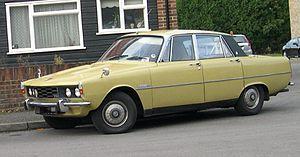
British Leyland, de son nom complet British Leyland Motor Corporation Ltd, est un ancien conglomérat d'ingénierie et de fabrication automobile anglais fondé à Londres en 1968 par la fusion de Leyland Motor Corp Ltd et de British Motor Holdings Ltd. Le groupe a été partiellement nationalisé en 1975 quand le gouvernement britannique a créé le holding British Leyland Limited, rebaptisé BL PLC en 1978.